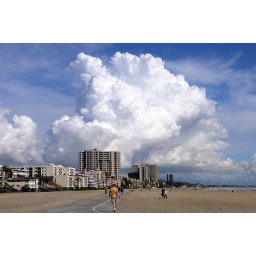
Gigantic cloud formations filled the skies over Long Beach as beach goers took advantage of a break from the rains.